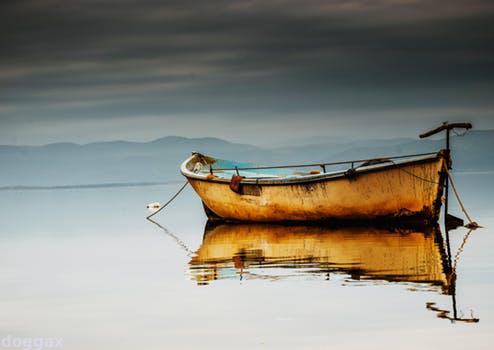
Label: Watermark